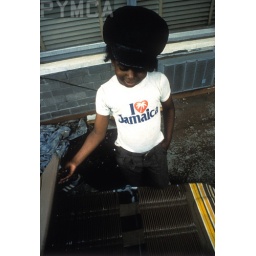
Kid in a 'I Love Jamaica' t-shirt and hat standing by a sun lounger, London, UK, 1990's